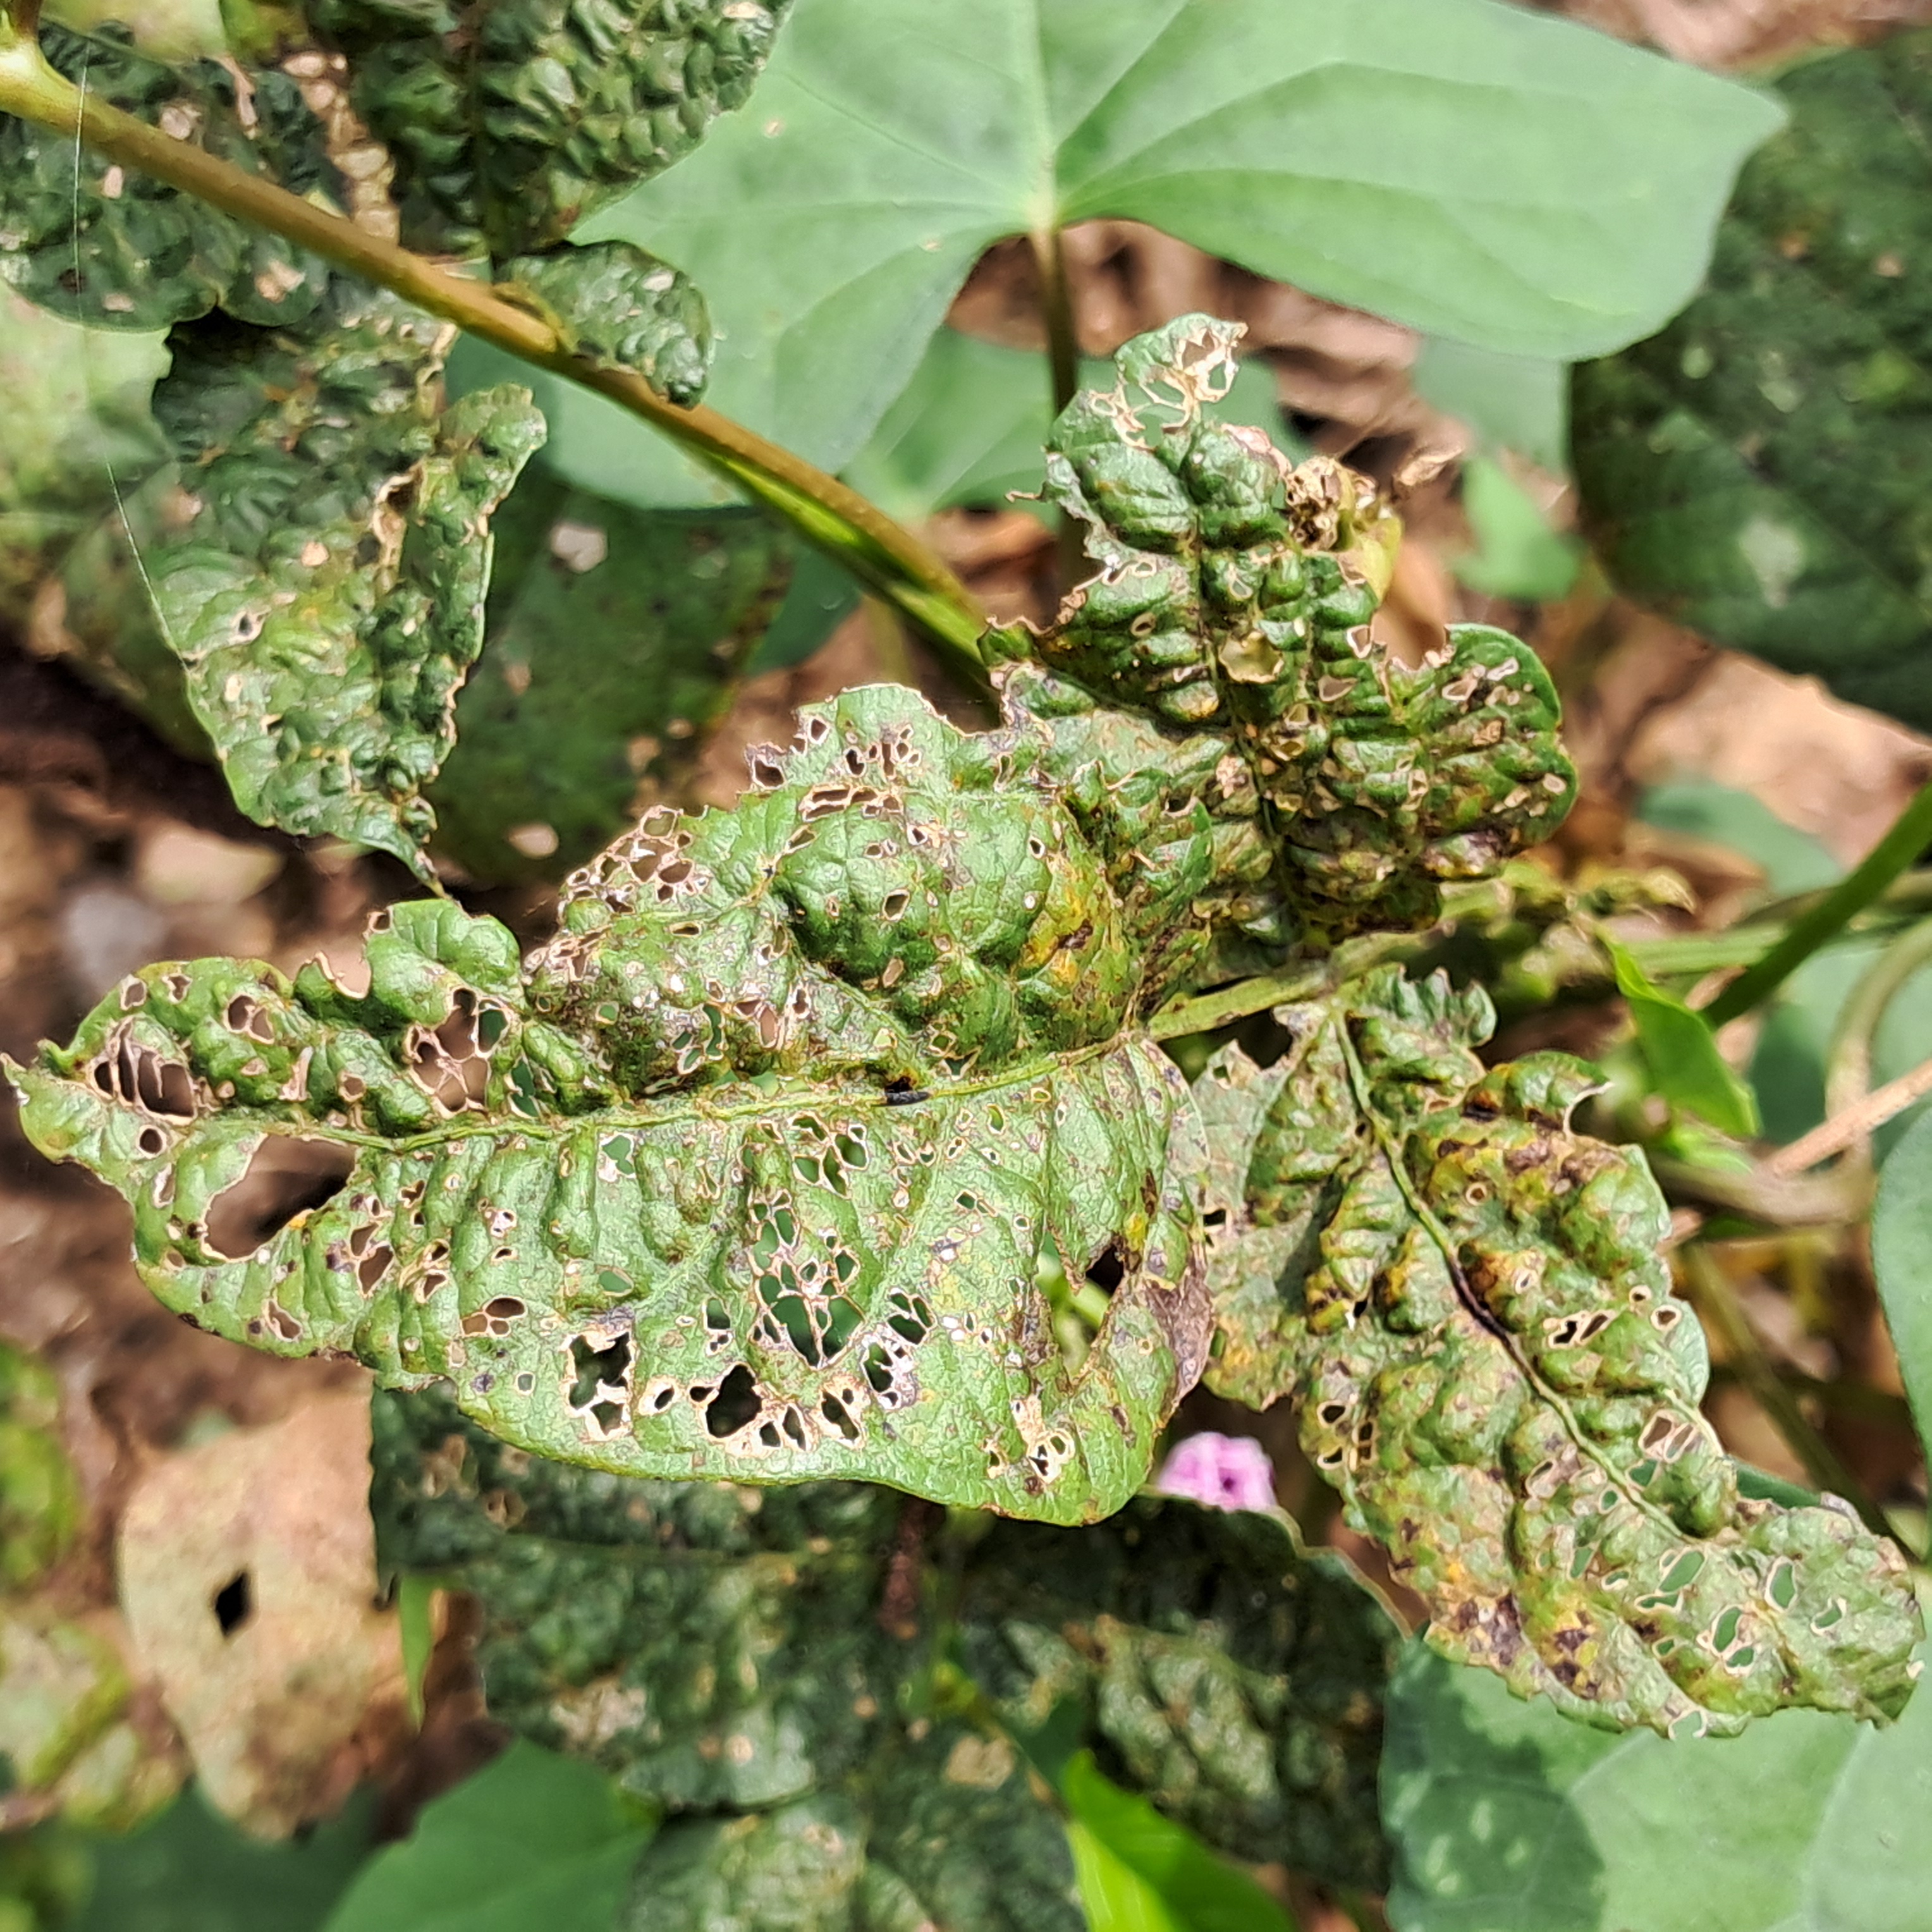
Label: Rust